National Bolivarian Armed Forces of Venezuela

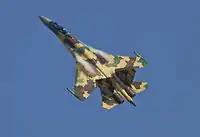
Sukhoi Su-35

Venezuelan President Hugo Chávez said he was interested in buying Sukhoi Su-35 Flanker-E multirole fighter jets from Russia to enhance his country's defense capabilities. "I have already sent a statement to the government of Russia that we are ready to consider buying in the next few years Su-35 fighters to modernize and enhance our defense powers" Venezuela's national radio quoted Chávez as saying.